List of county exclaves in England and Wales 1844–1974

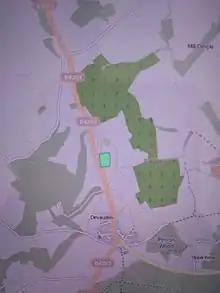
Herefordshire exclave of Crooked Billet, a field in Monmouthshire. (Historic County Borders Project)

The county had no exclaves after 1844, and six were abolished then (pre-1844 total 5, legal 2; post-1844 total 0):